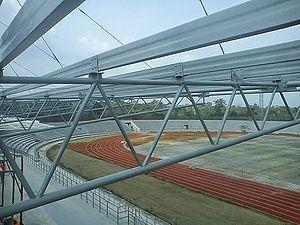
Stade de Mongomo
Le Stade de Mongomo est un stade à multi-usage à Mongomo, en Guinée équatoriale. Le stade a été achevé en 2014.
La coupe d'Afrique des nations de football 2015 est la 30ᵉ édition de la coupe d'Afrique des nations de football. Elle se déroule du 17 janvier au 8 février 2015, en Guinée équatoriale, après le désistement du Maroc. L'équipe du Nigeria de football, tenante du titre, n'est pas qualifiée. La Côte d'Ivoire, victorieuse de la séance de tirs aux buts en finale contre le Ghana, s'empare du trophée pour la deuxième fois de son histoire.